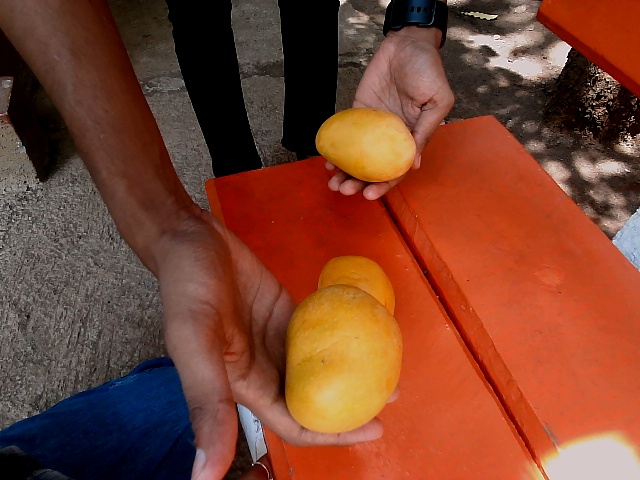
Label: Ripe_Mango